Chinese sausage

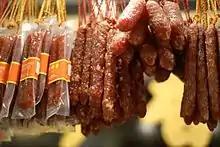
Chinese sausages drying

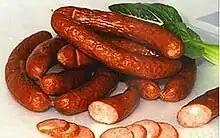
Smoked sausages from Harbin

The southern flavor of Chinese sausage is commonly known by its Cantonese name ' (or '). Chinese sausage is used as an ingredient in a number of dishes in the southern Chinese provinces of Guangdong, Fujian, Jiangxi, Sichuan, and Hunan, and also Hong Kong and Taiwan.